Kate Brousseau

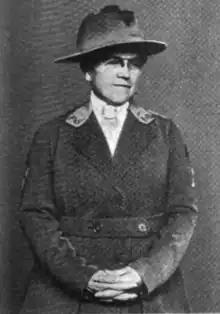
Kate Brousseau, from a 1920 publication

Kate Brousseau (April 24, 1862 – July 8, 1938) was an American professor and researcher on mental hygiene, chair of the Psychology Department at Mills College.